Enos Collins

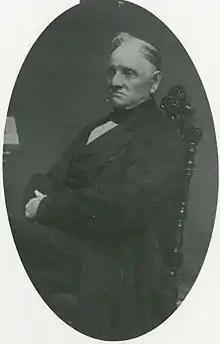

Enos Collins (5 September 1774 – 18 November 1871) was a merchant, shipowner, banker and privateer from Nova Scotia, Canada. He is the founder of the Halifax Banking Company, which eventually was merged with the Canadian Bank of Commerce in 1903. Upon his death, he was acclaimed as the richest man in Canada.